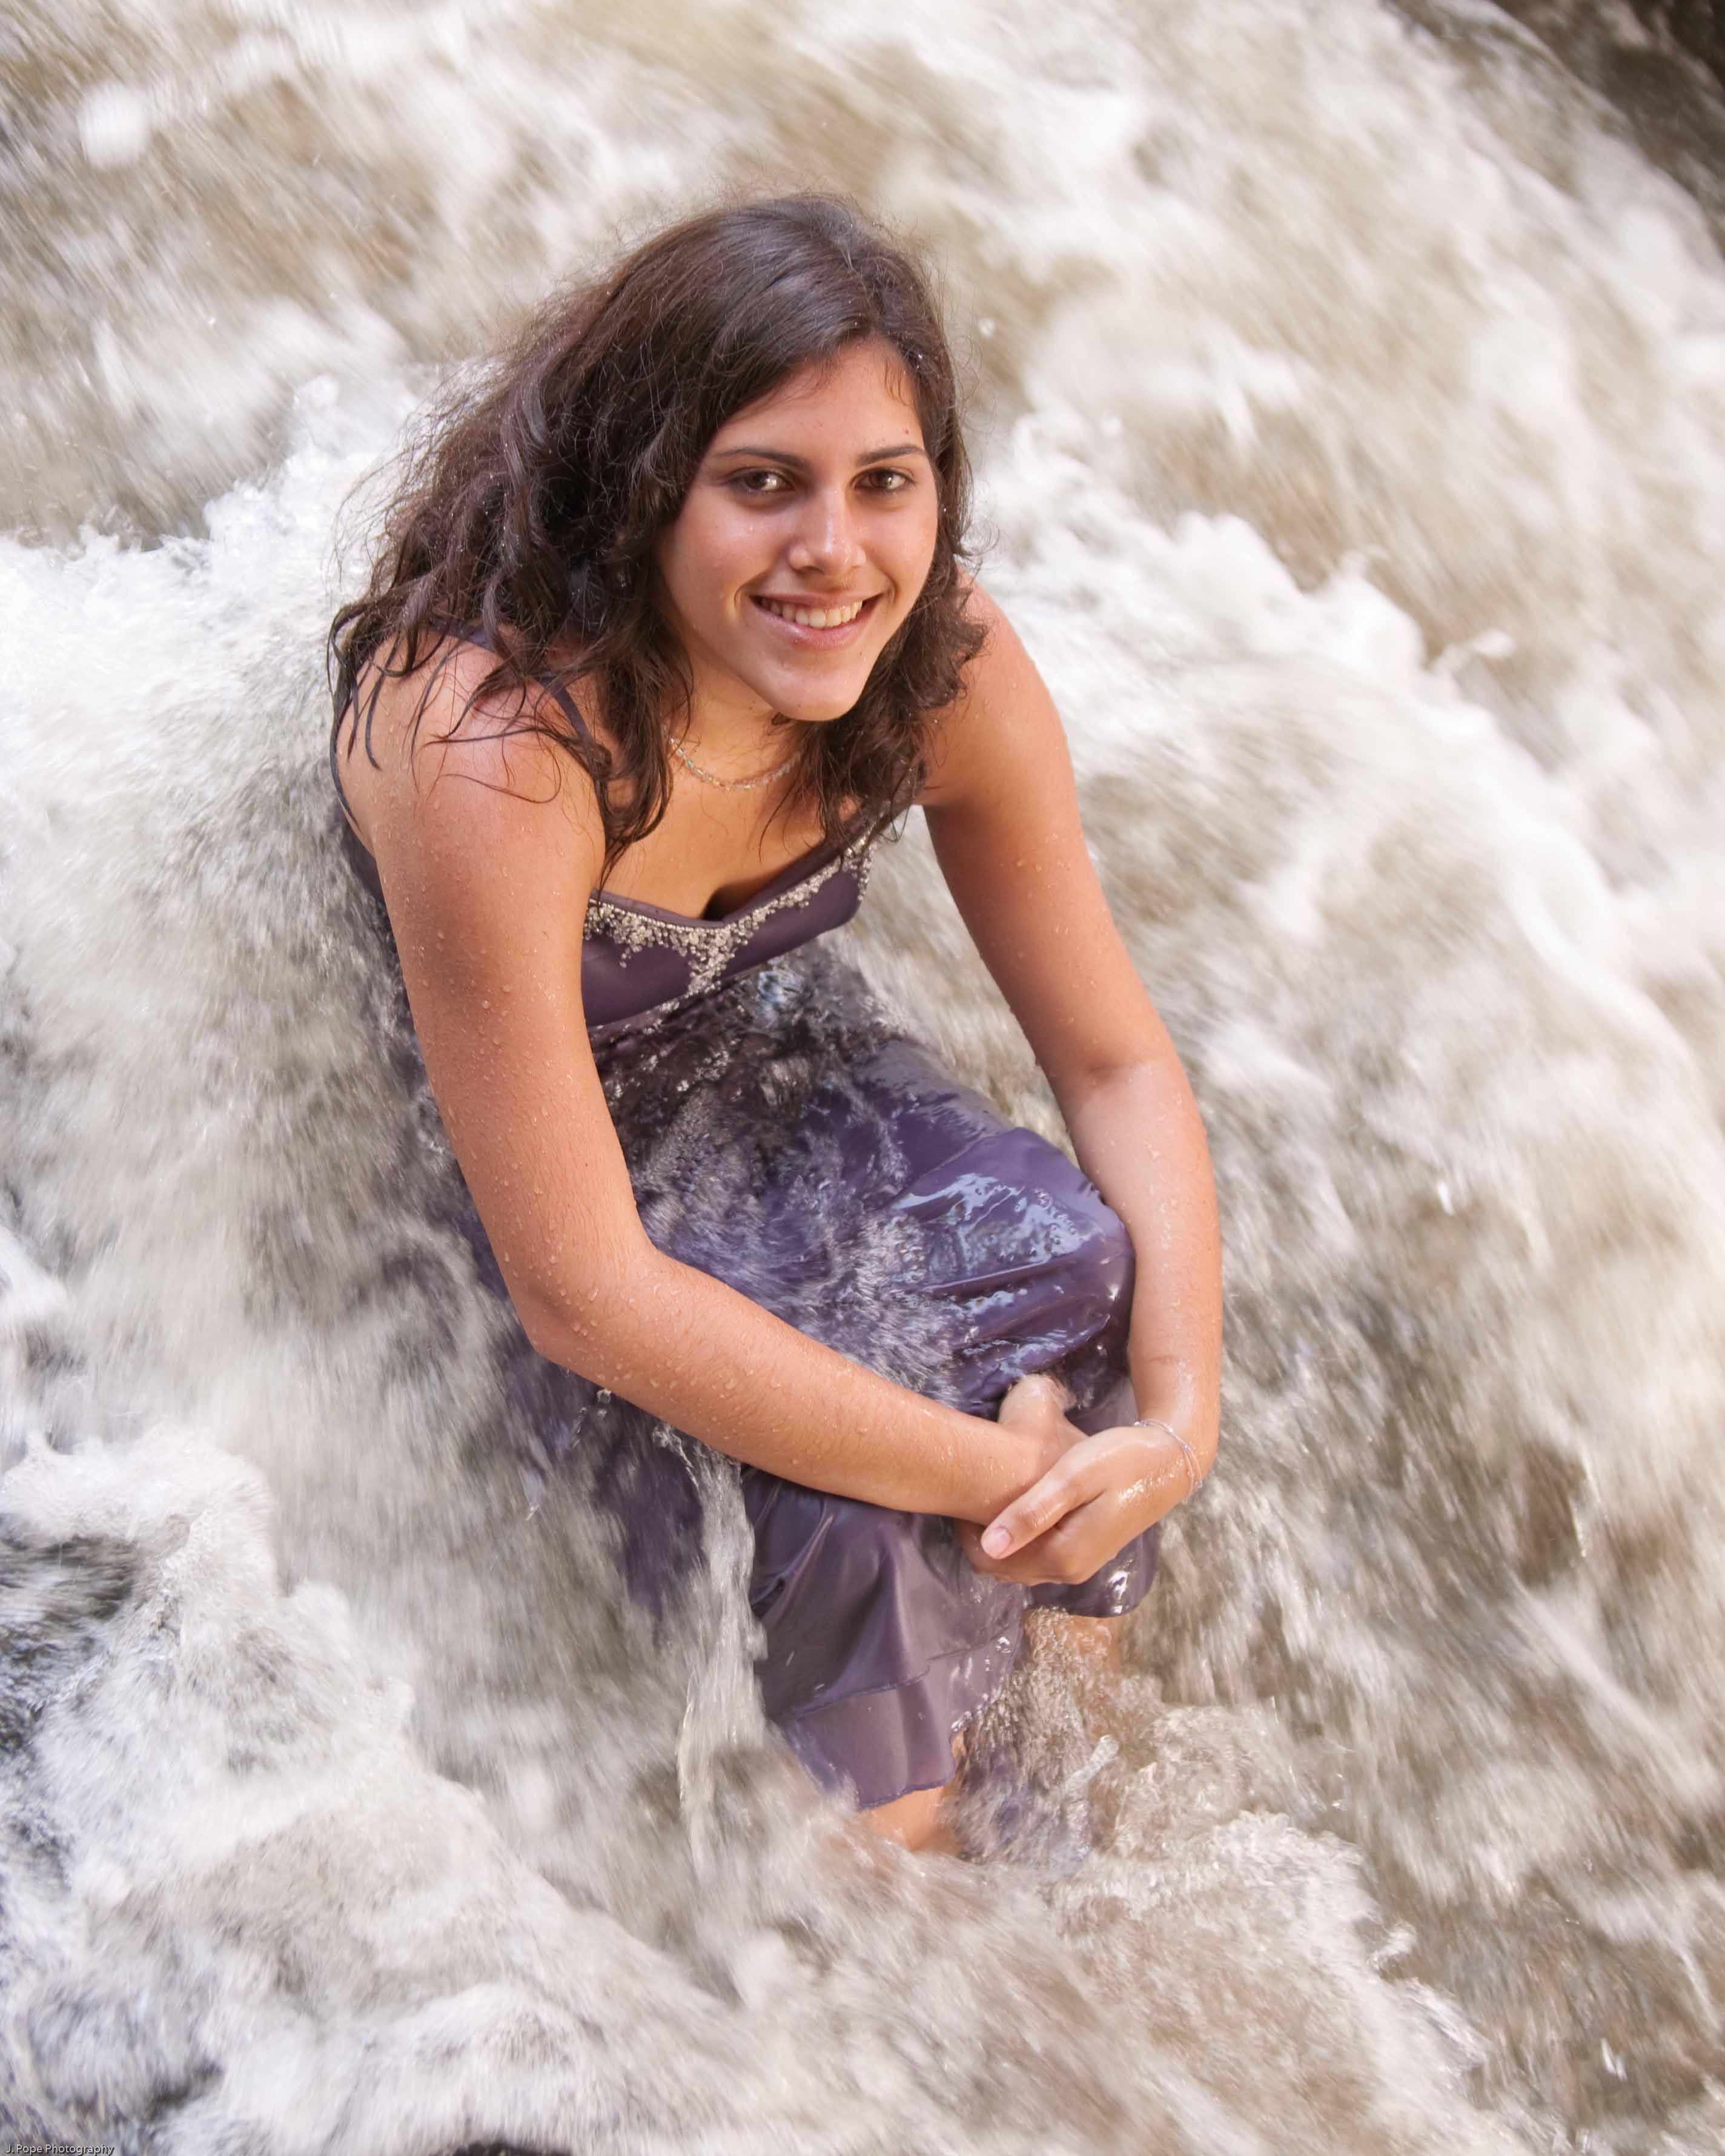
sea, person, people, girl, woman, photography, wave, female, leg, model, young, help, outdoors, dress, happy, photograph, beauty, senior, abdomen, photo shoot, portrait photography